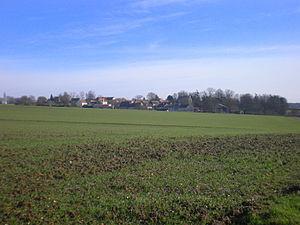
Le village de Maimbeville (Oise) depuis la route de Saint-Aubin (D532).
Maimbeville est une commune française située dans le département de l'Oise, en région Hauts-de-France. Ses habitants sont appelés les Maimbevillois et les Maimbevilloises.